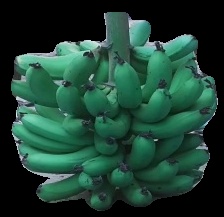
Variety: pachbale
Grade: grade3